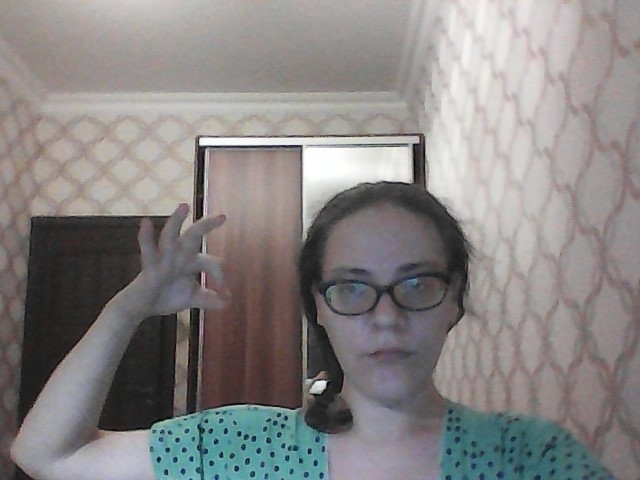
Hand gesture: ok